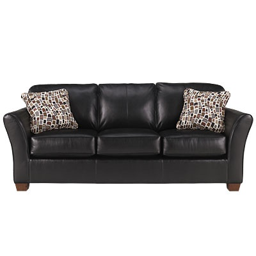
already have this sofa in dark brown